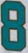
Number: 8